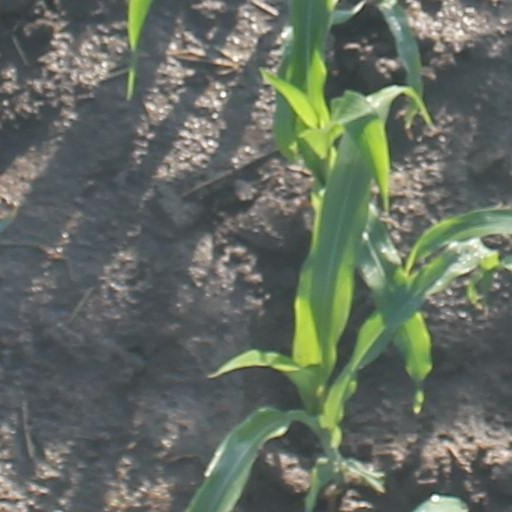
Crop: maize; corn